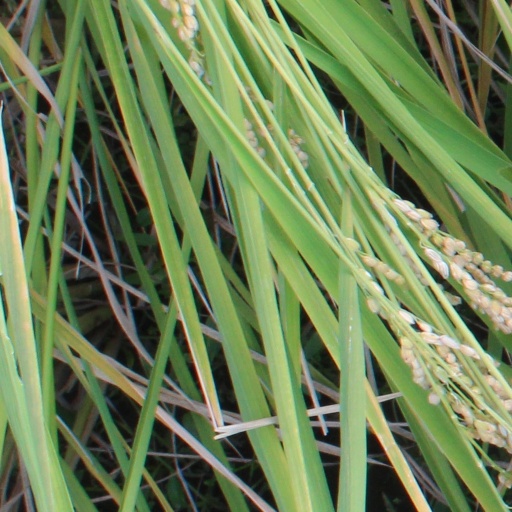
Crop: rice